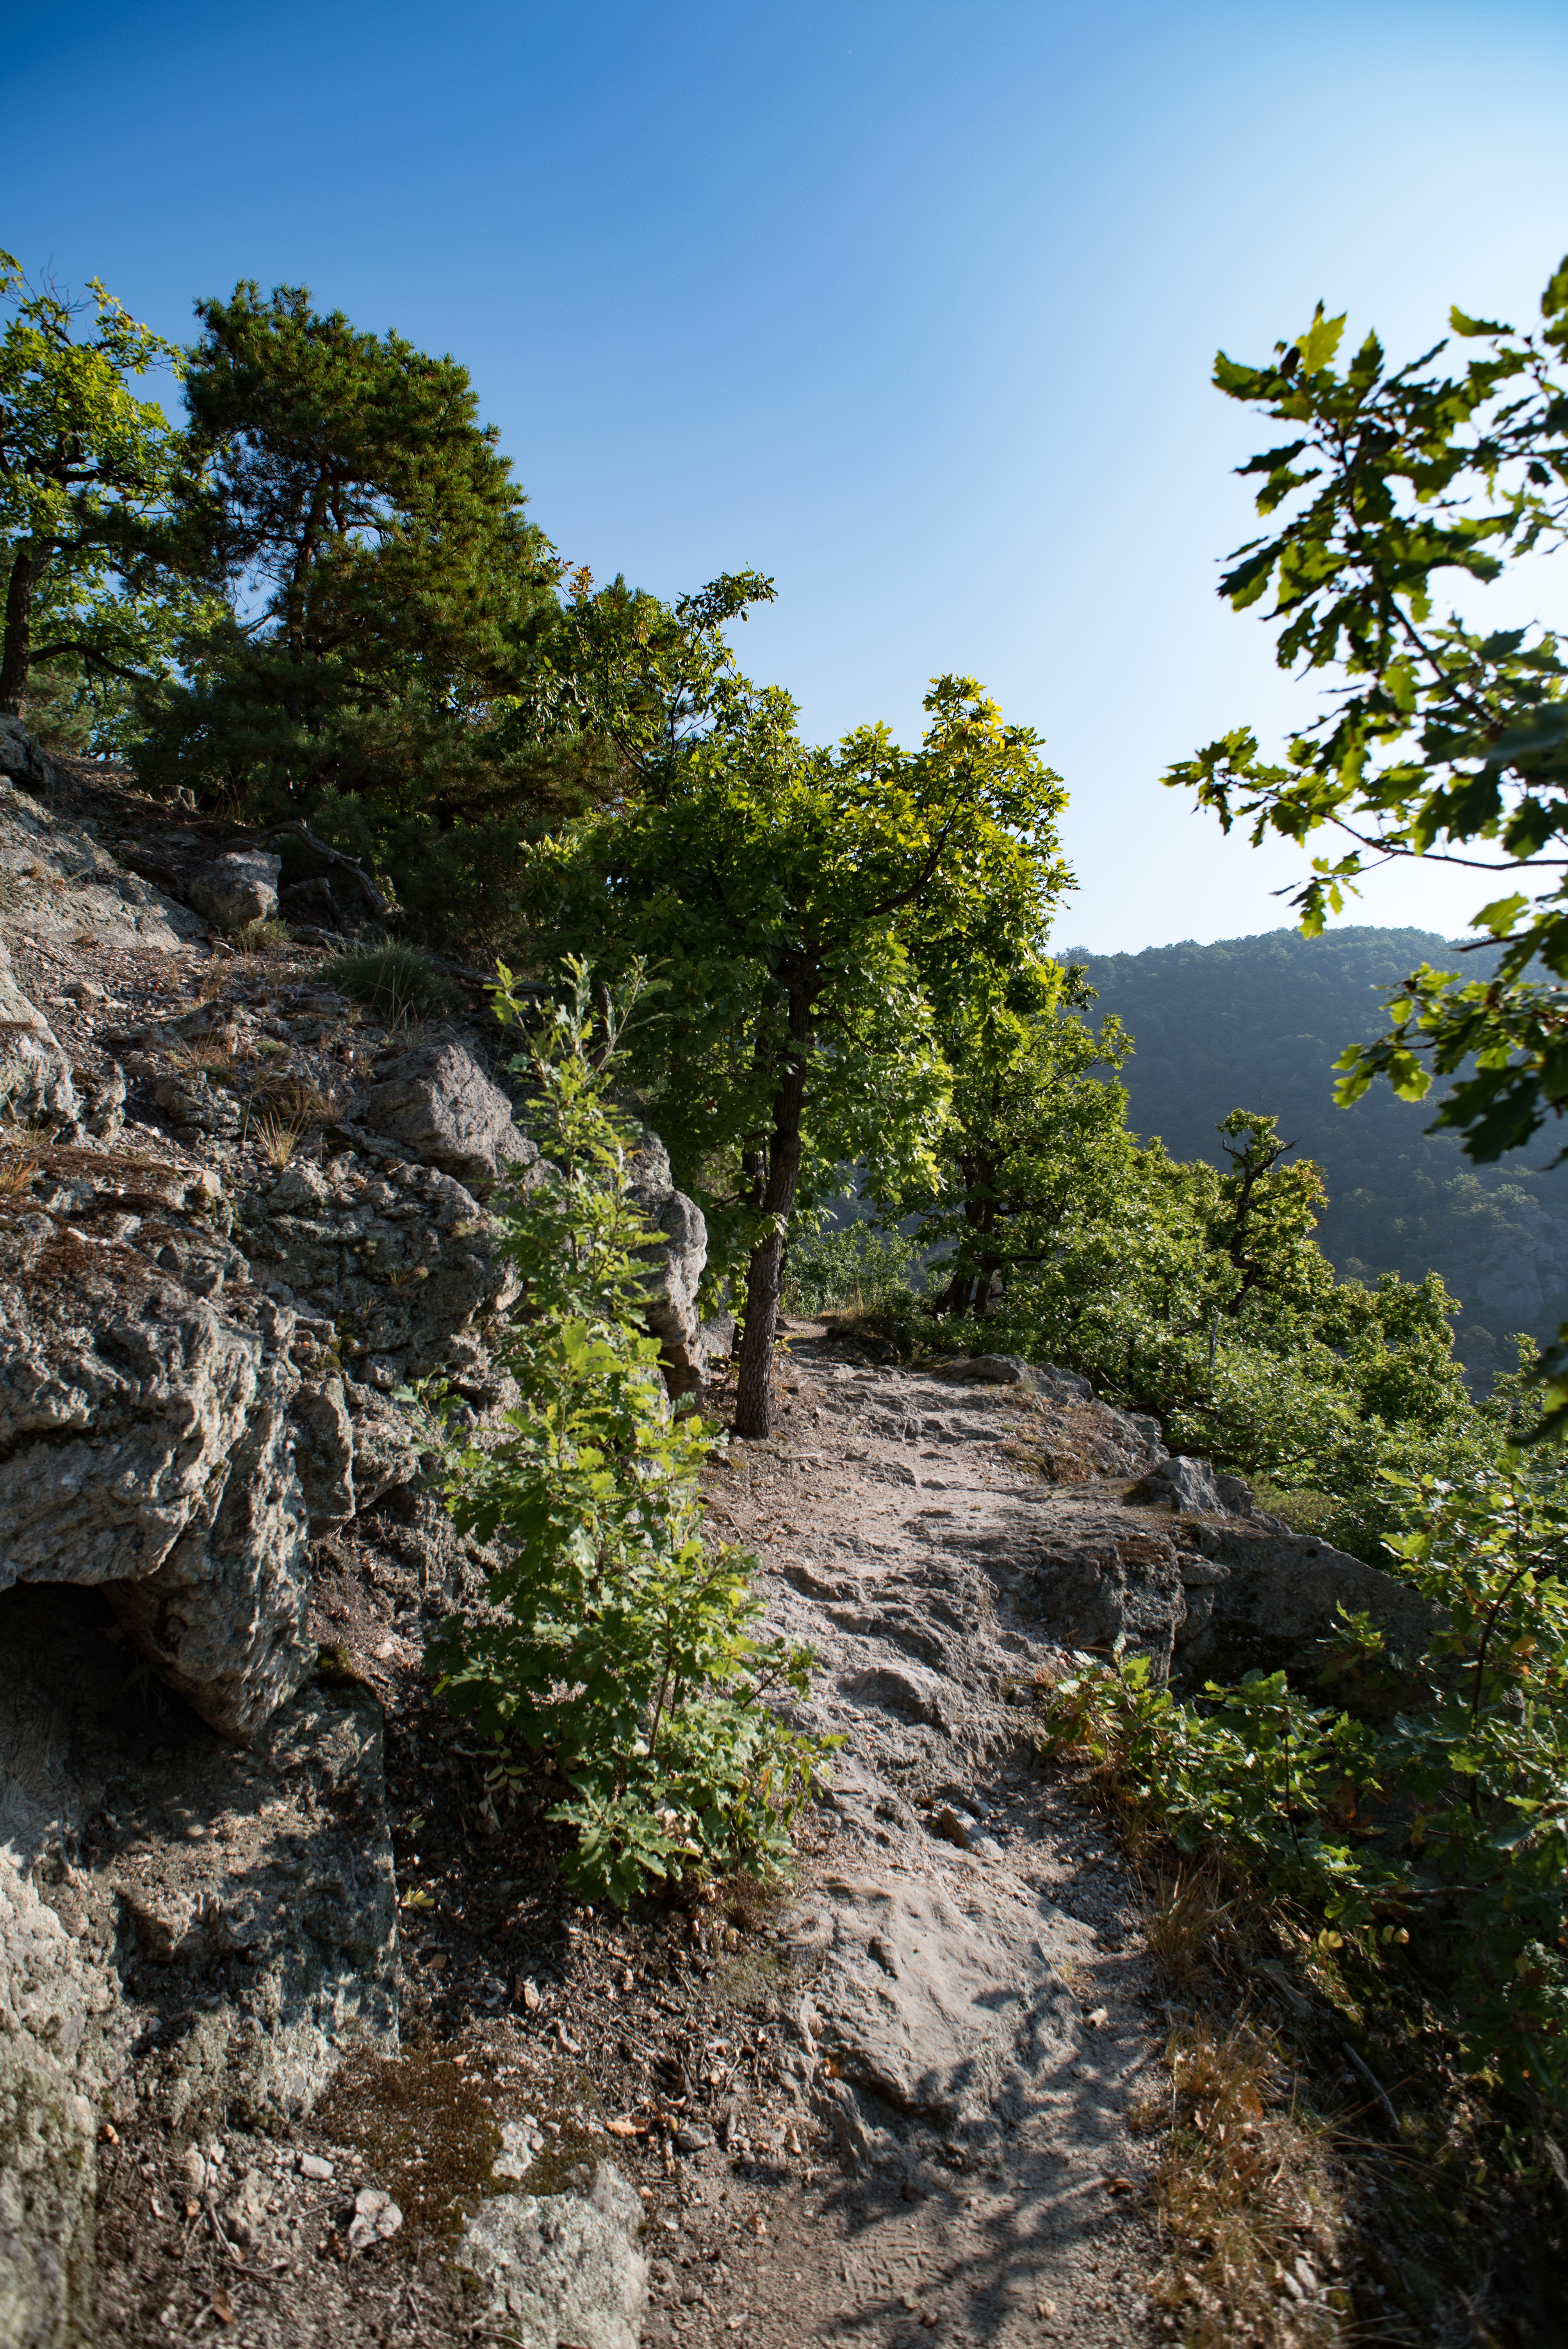
landscape, tree, nature, forest, rock, wilderness, mountain, sky, trail, adventure, cliff, jungle, soil, climbing, terrain, ridge, trees, stones, geology, steinig